Revolt of the Barretinas

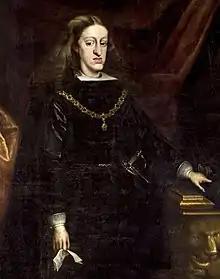
Charles II, King of Spain from 1665–1700. Charles II was crippled by both physical and mental disabilities, but his complacent administration's lack of interference in Catalonia was appreciated.

Tensions between Catalonia's leadership and the Crown somewhat subsided during the same time period. Spanish punishments for the 1640 revolt were quite lenient. Since many leaders of the region had committed high treason which, by the standards of the era, could easily have led to their execution "en masse", this leniency was appreciated. King Charles II came to the throne in the 1660s; while generally regarded by historians as an incompetent and ineffectual ruler, his lack of activity was considered a blessing in Catalonia. Rather than continue the centralization of government in Madrid, Charles II did little and let regions manage their own affairs. John of Austria the Younger (Don Juan José) was a popular viceroy who put important Aragonese and Catalan nobles in positions of power, earning the goodwill of the nobility. Feliu de la Peña, an important Catalan noble, called Charles II "the best king Spain ever had."